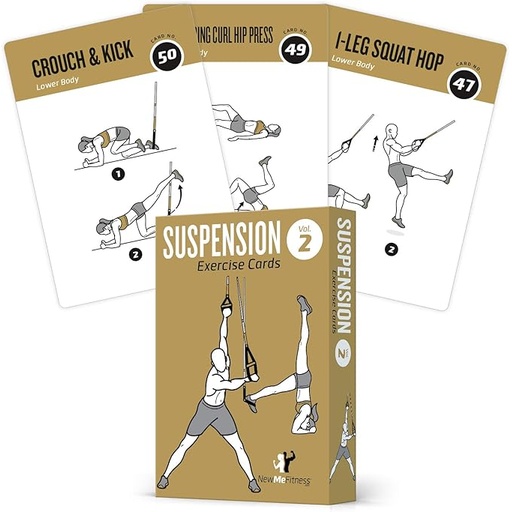
NewMe Fitness Suspension Workout Cards, Instructional Fitness Deck for Women & Men, Beginner Fitness Guide to Training Exercises at Home or Gym (Suspension, Vol 2)
Brand: NewMeFitness
Category: Sporting Goods > Fitness & General Exercise Equipment > Suspension Trainers